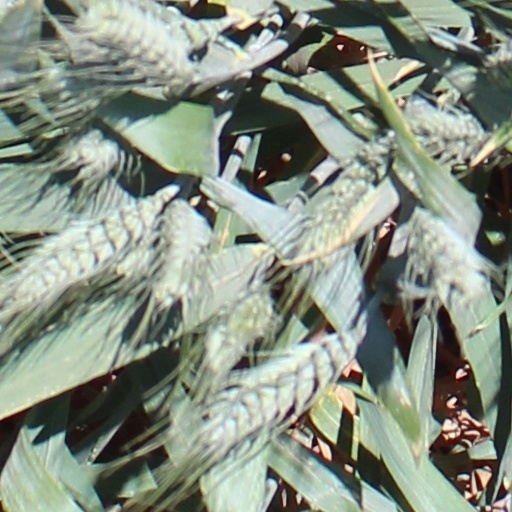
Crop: wheat